Francesco Cilea

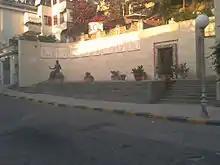
Cilea's mausoleum in Palmi

There are a number of extant examples documenting Cilea's modest skills as a performer. At the piano Cilea accompanied Caruso in a recording of a part of the duet "Non piu nobile" and made another recording with the baritone De Luca at the same time (November 1902). In 1904, for the Gramophone (and Typewriter Company), he accompanied the tenor Fernando de Lucia in "L'Anima ho stanca" from Adriana Lecouvreur and in the song "Lontananza," an effort which critic Michael Henstock (in his biography of de Lucia) declares is hardly inspired by de Lucia's fine performances. According to Henstock, even given the crude recording techniques of the day Cilea's piano playing seems square and lifeless.